Northern brown bandicoot

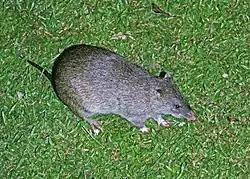
Northern brown bandicoot in Daintree, Queensland Australia

This species can be set apart from other marsupials by two traits; it is both polyprotodont (i.e., several pairs of lower front teeth) and syndactylous. The northern brown bandicoot has typical body and tail lengths of , respectively. On average it weighs . This marsupial has a thick harsh coat but is not spiny. The dorsal pelage is light brown in appearance with speckled black patterns throughout. On the ventral surface it is solid white. The northern brown bandicoot has a reverse pouch so it won't fill with soil when digging. This bandicoot also has short, rounded ears and a short nose. One can easily mistake the northern brown bandicoot for the southern brown bandicoot. The two species differ in both size, with the northern brown bandicoot larger, and regional locality, in that the southern brown bandicoot is found only on the southern coastline of Australia.